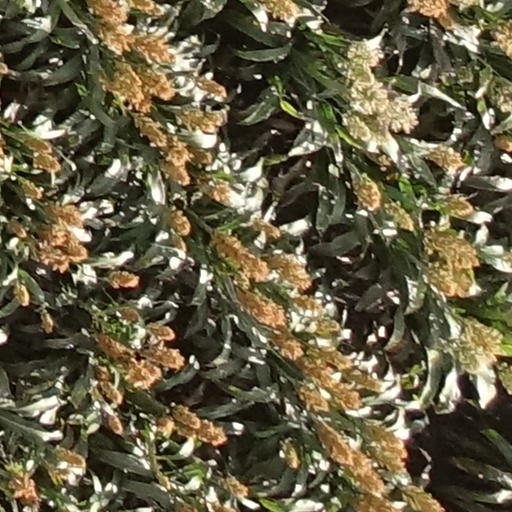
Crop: sorghum